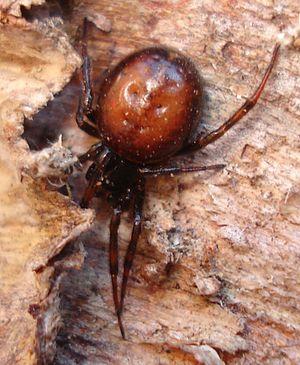
Steatoda bipunctata est une espèce d'araignées aranéomorphes de la famille des Theridiidae.